Nicolas Sicard

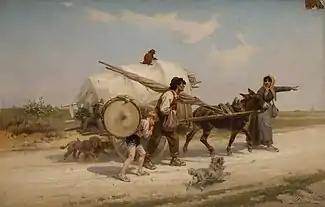
The Acrobats

His father was an apothecary and amateur painter who gave him his first lessons. His first drawings were promising and, at the age of twelve, he entered the École des Beaux-arts de Lyon, where he studied engraving with and . In 1861, he won first prize at a painting and lithography contest held by the "Société des Amis des Arts".